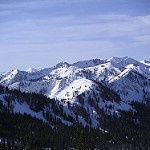
Label: mountain